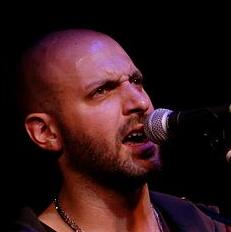
Age: 34